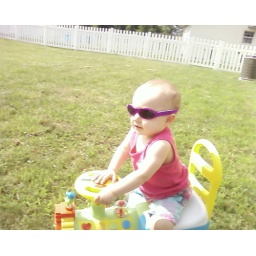
Our baby girl Madisyn on her favorite train in her backyard on his first birthday. Celebrated in Missouri. June 2009.